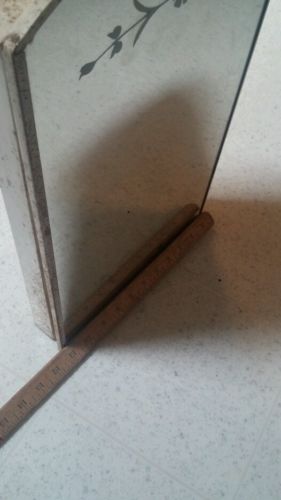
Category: cabinet